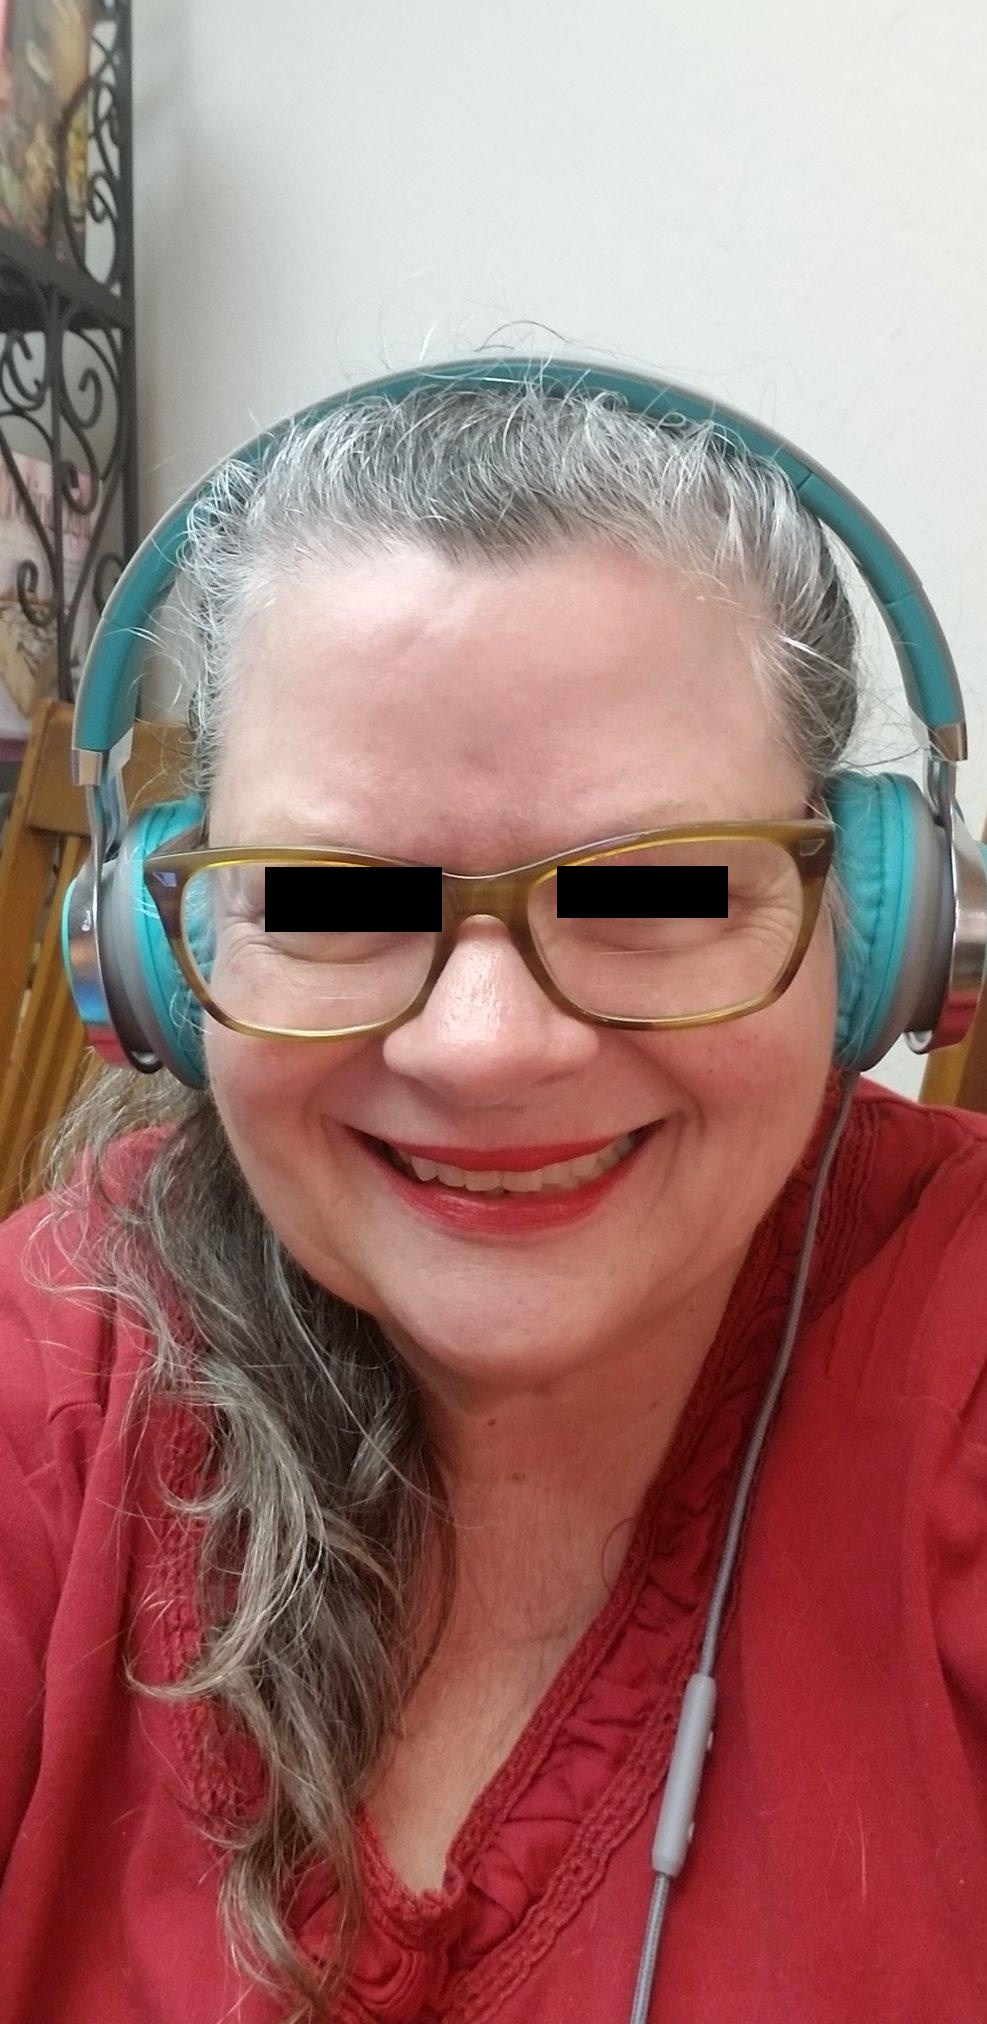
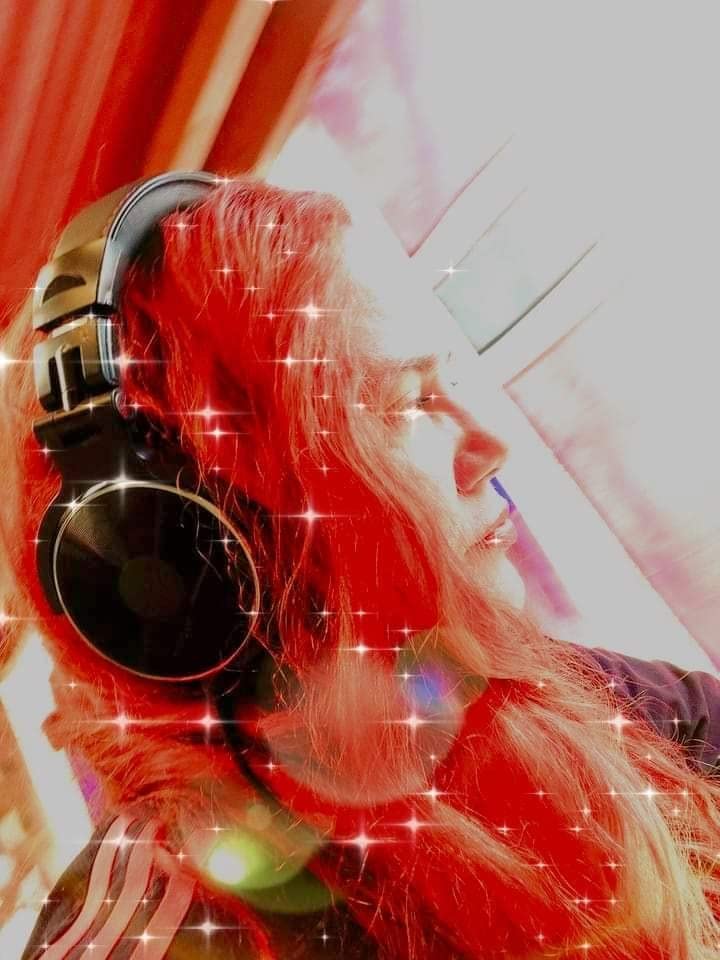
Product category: headphones
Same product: no